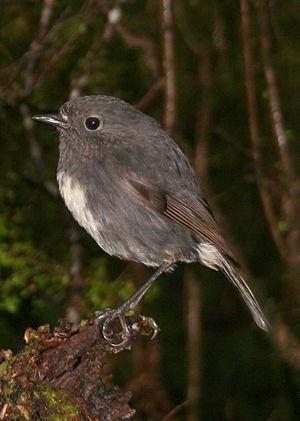
Le Miro rubisole est une espèce de passereaux endémique de la Nouvelle-Zélande. Ce petit oiseau passériforme appartient à la famille des Petroicidae.